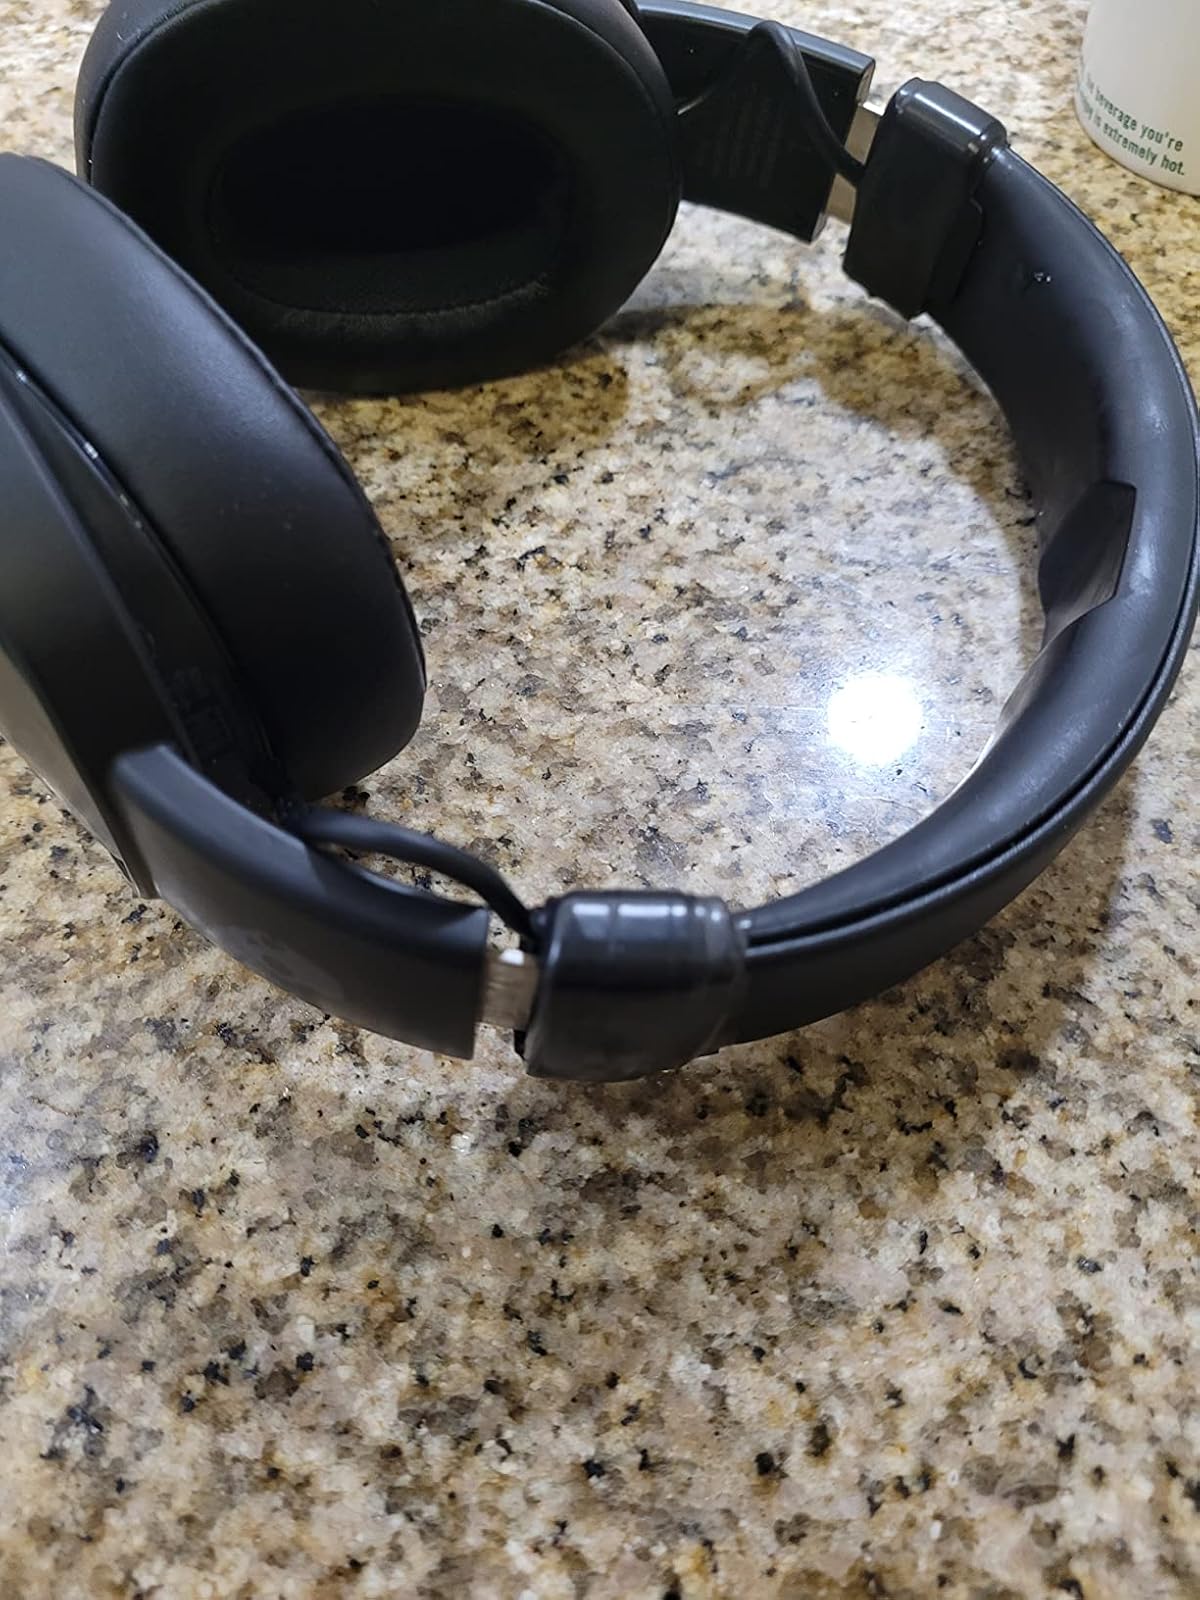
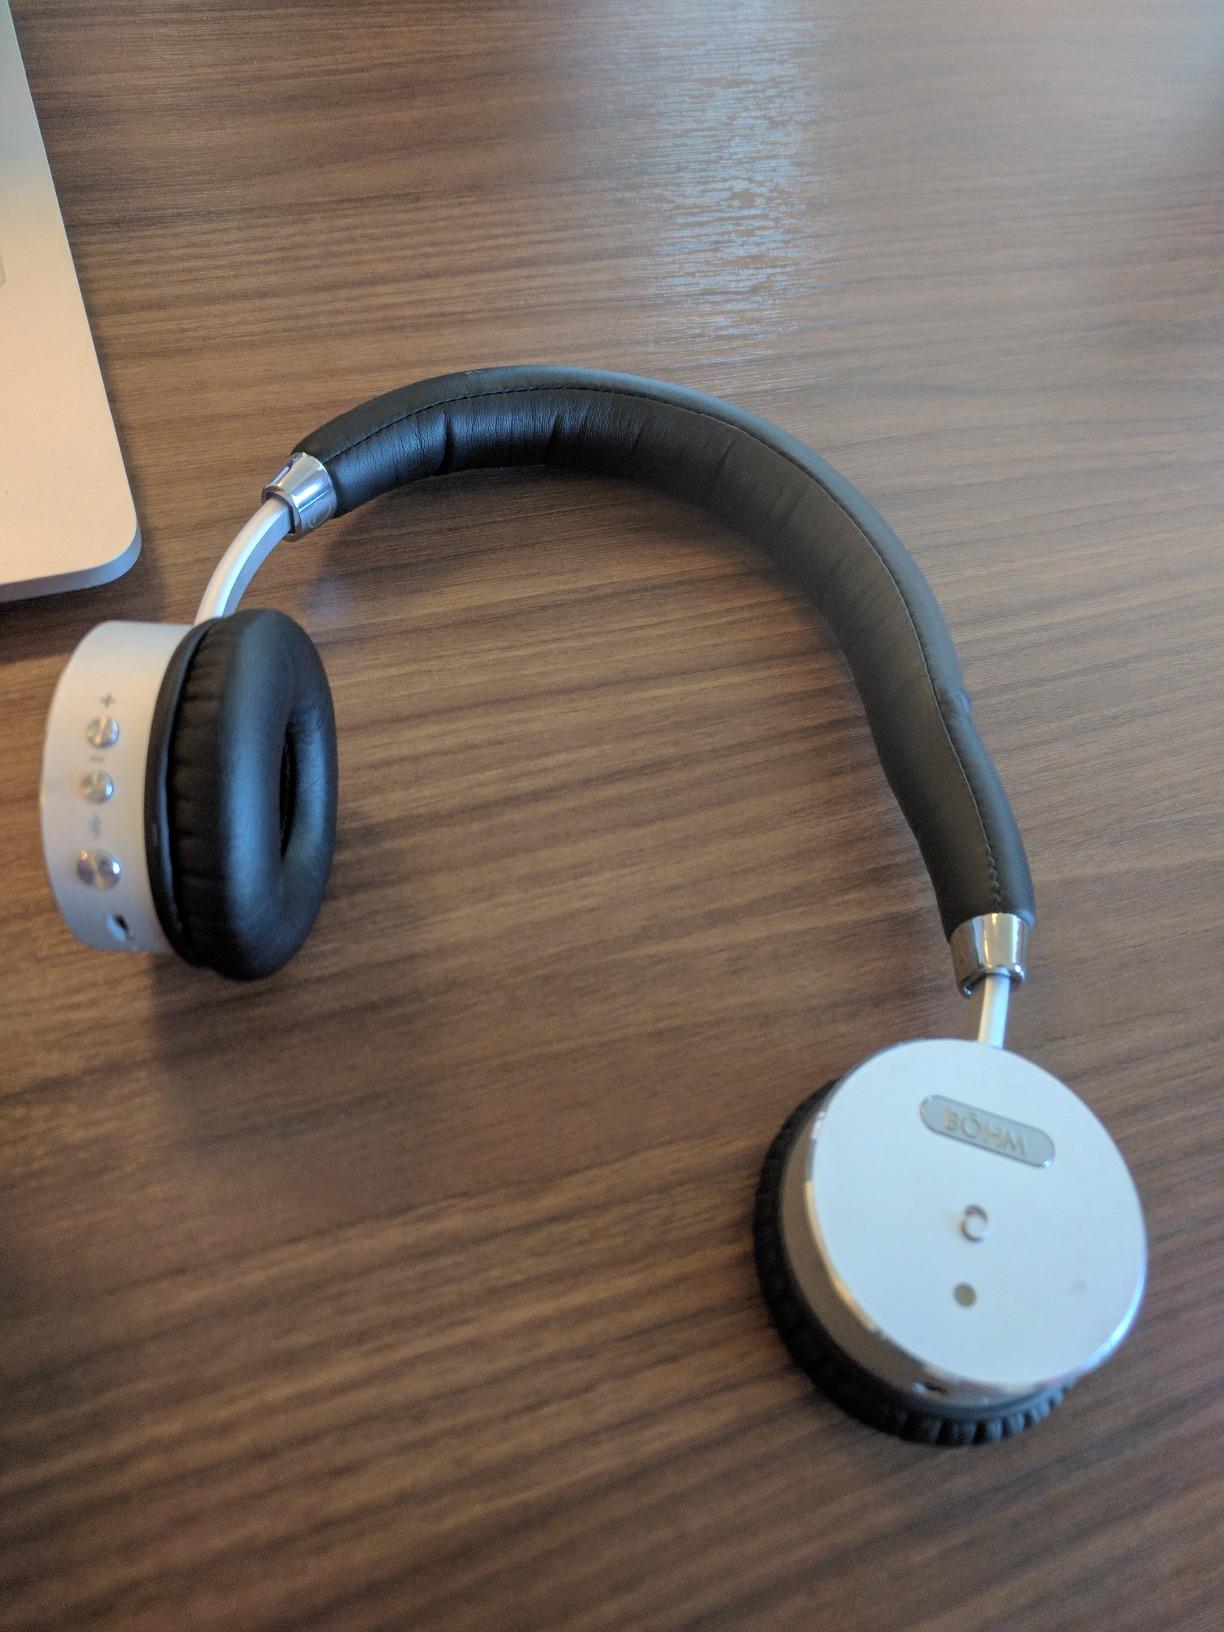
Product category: headphones
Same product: no